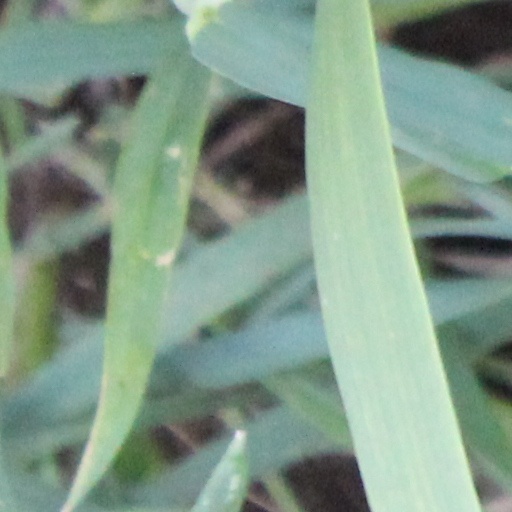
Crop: wheat